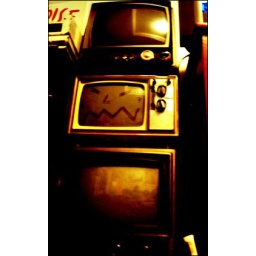
hurray a tv wall from my old house in Oakland.